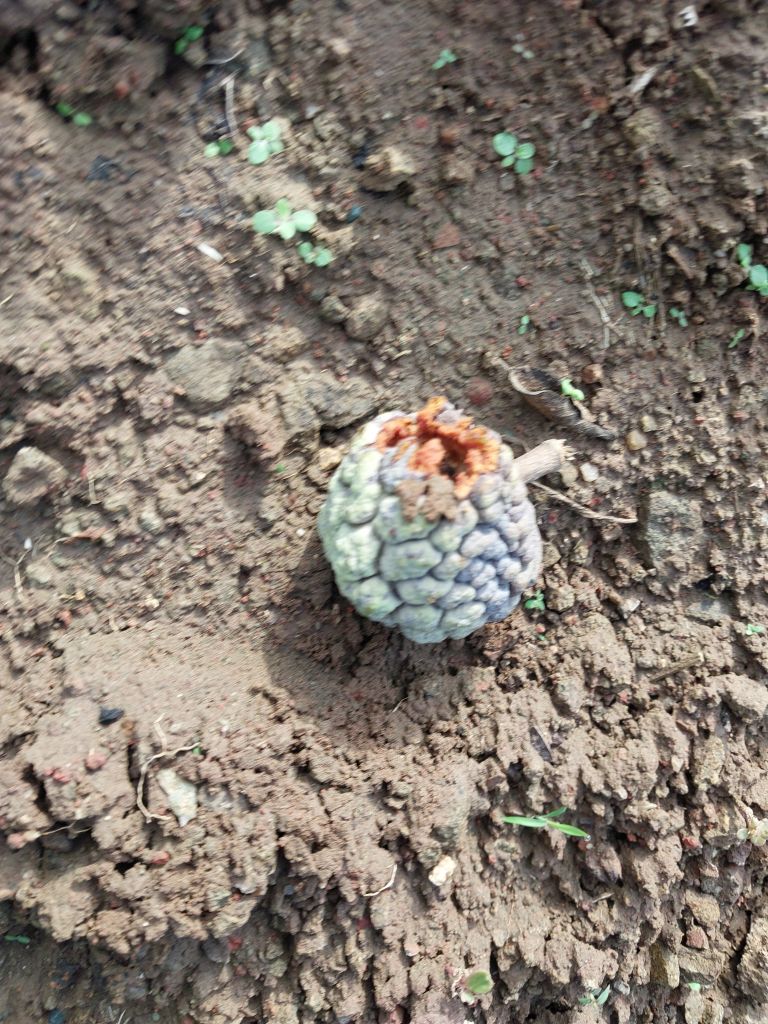
Disease label: Blank Canker